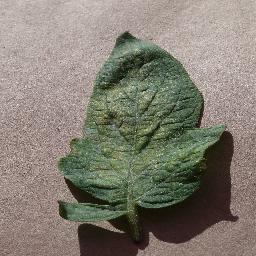
Label: Tomato___Spider_mites Two-spotted_spider_mite